Thames Diamond Jubilee Pageant

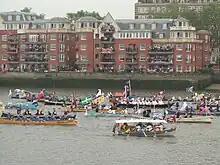
A great variety of man-powered boats took part in the parade

The section of man-powered boats set the pace for the pageant, and was led by the "Gloriana", a rowing barge privately commissioned as a tribute to the Queen for the 2012 Jubilee. Built in the classicising style of 18th-century royal barges and decorated with gold leaf, she will be given to the Queen after the pageant. The "Gloriana" carried ten flags, among them those representing the four home nations: England, Scotland, Wales and Northern Ireland, as well as the flag of the City of London and the flag of Cornwall. She was powered by 18 rowers, including Olympic medallists Steve Redgrave, Matthew Pinsent, and Guin and Miriam Batten. The flotilla of rowed vessels which followed included the Royal Shallop "Jubilant", Waterman's cutters, of the City Livery Companies, Skiffs from Thames skiff and punting clubs, Gigs from coastal rowing clubs, kayaks, gondolas, dragon boats, replica Viking longships, and a jolly boat full of pirates. A separate fleet of 50 safety boats, provided by the charity Northern Exposure Rescue, escorted the man-powered vessels from Putney Embankment to South Dock. The charity was selected especially due to their involvement in the annual Great River Race.